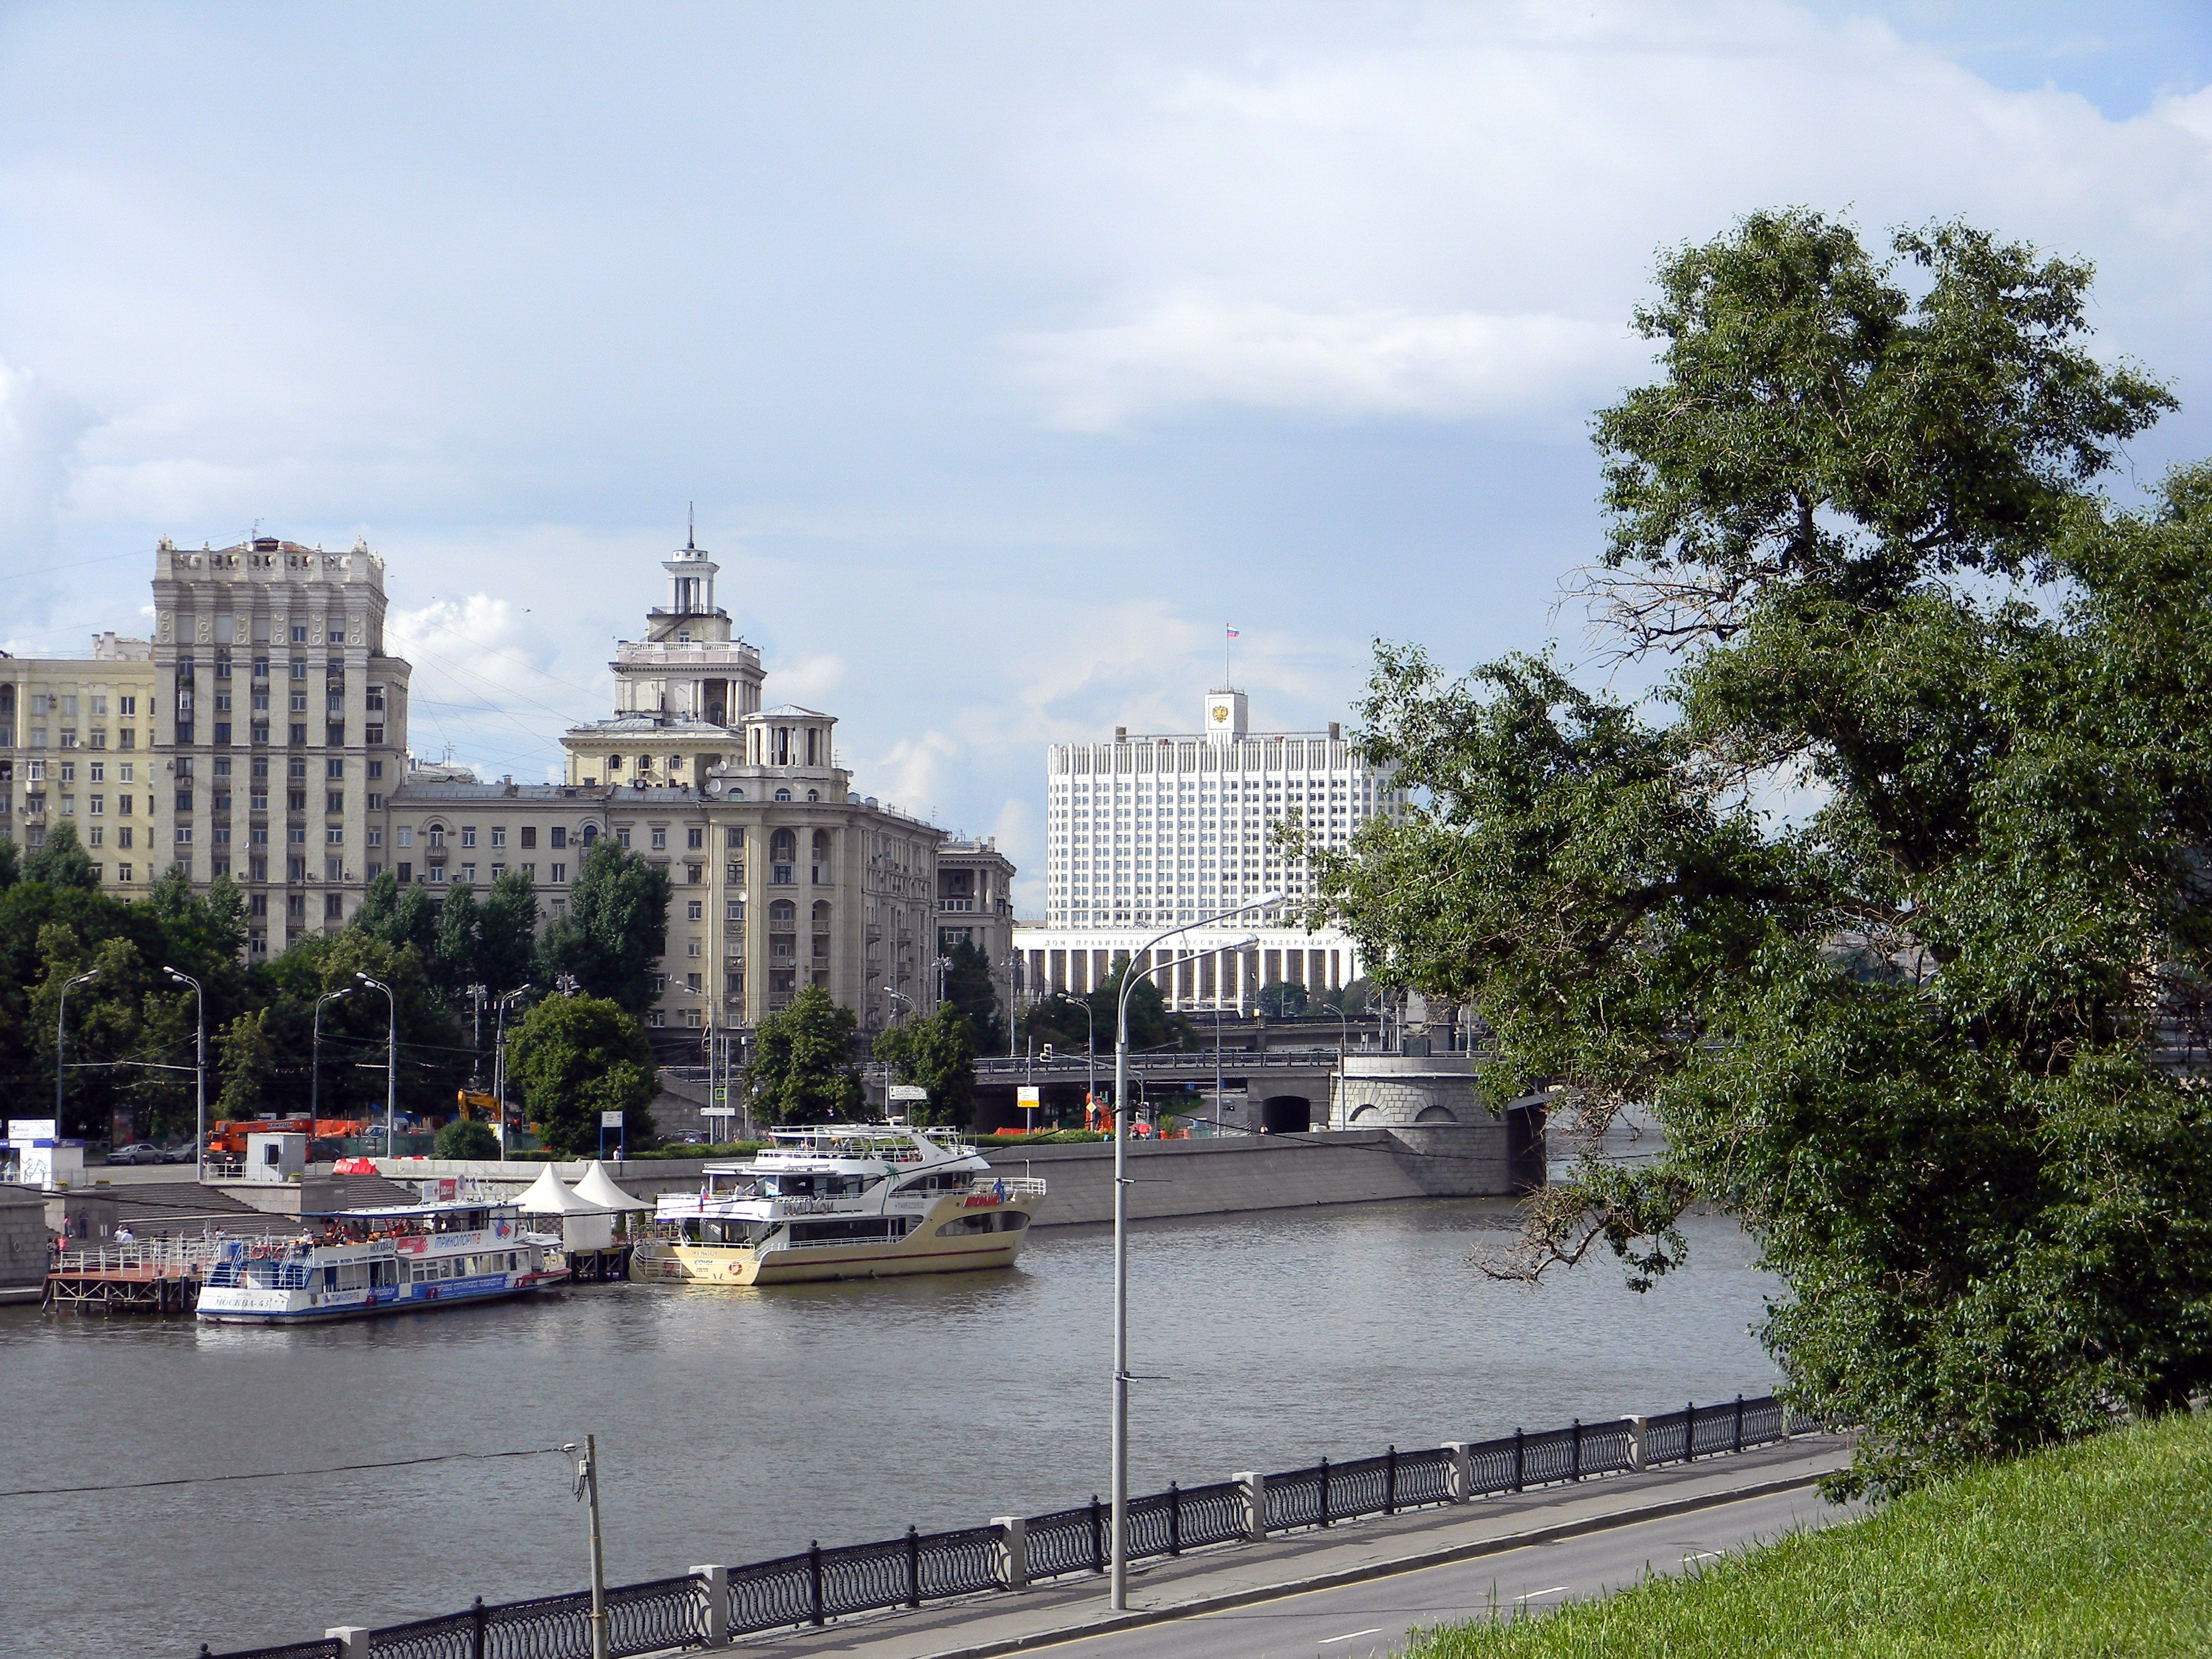
bridge, view, city, river, canal, cityscape, summer, vehicle, waterway, capital, moscow, government, russia, policy, the white house